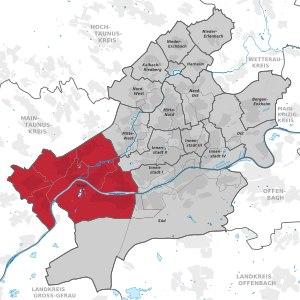
West ou, en forme longue, Frankfurt-West est un arrondissement de Francfort-sur-le-Main.